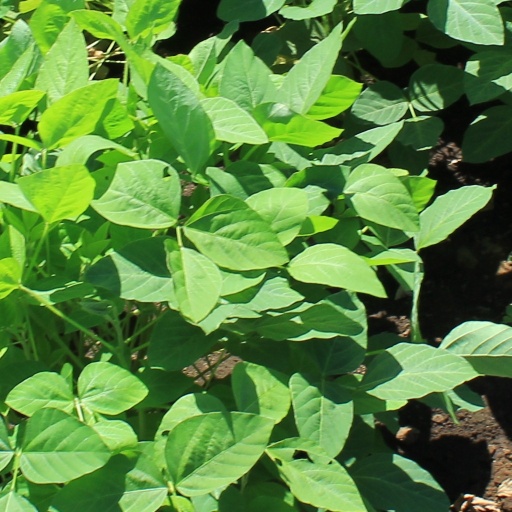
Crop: soybean